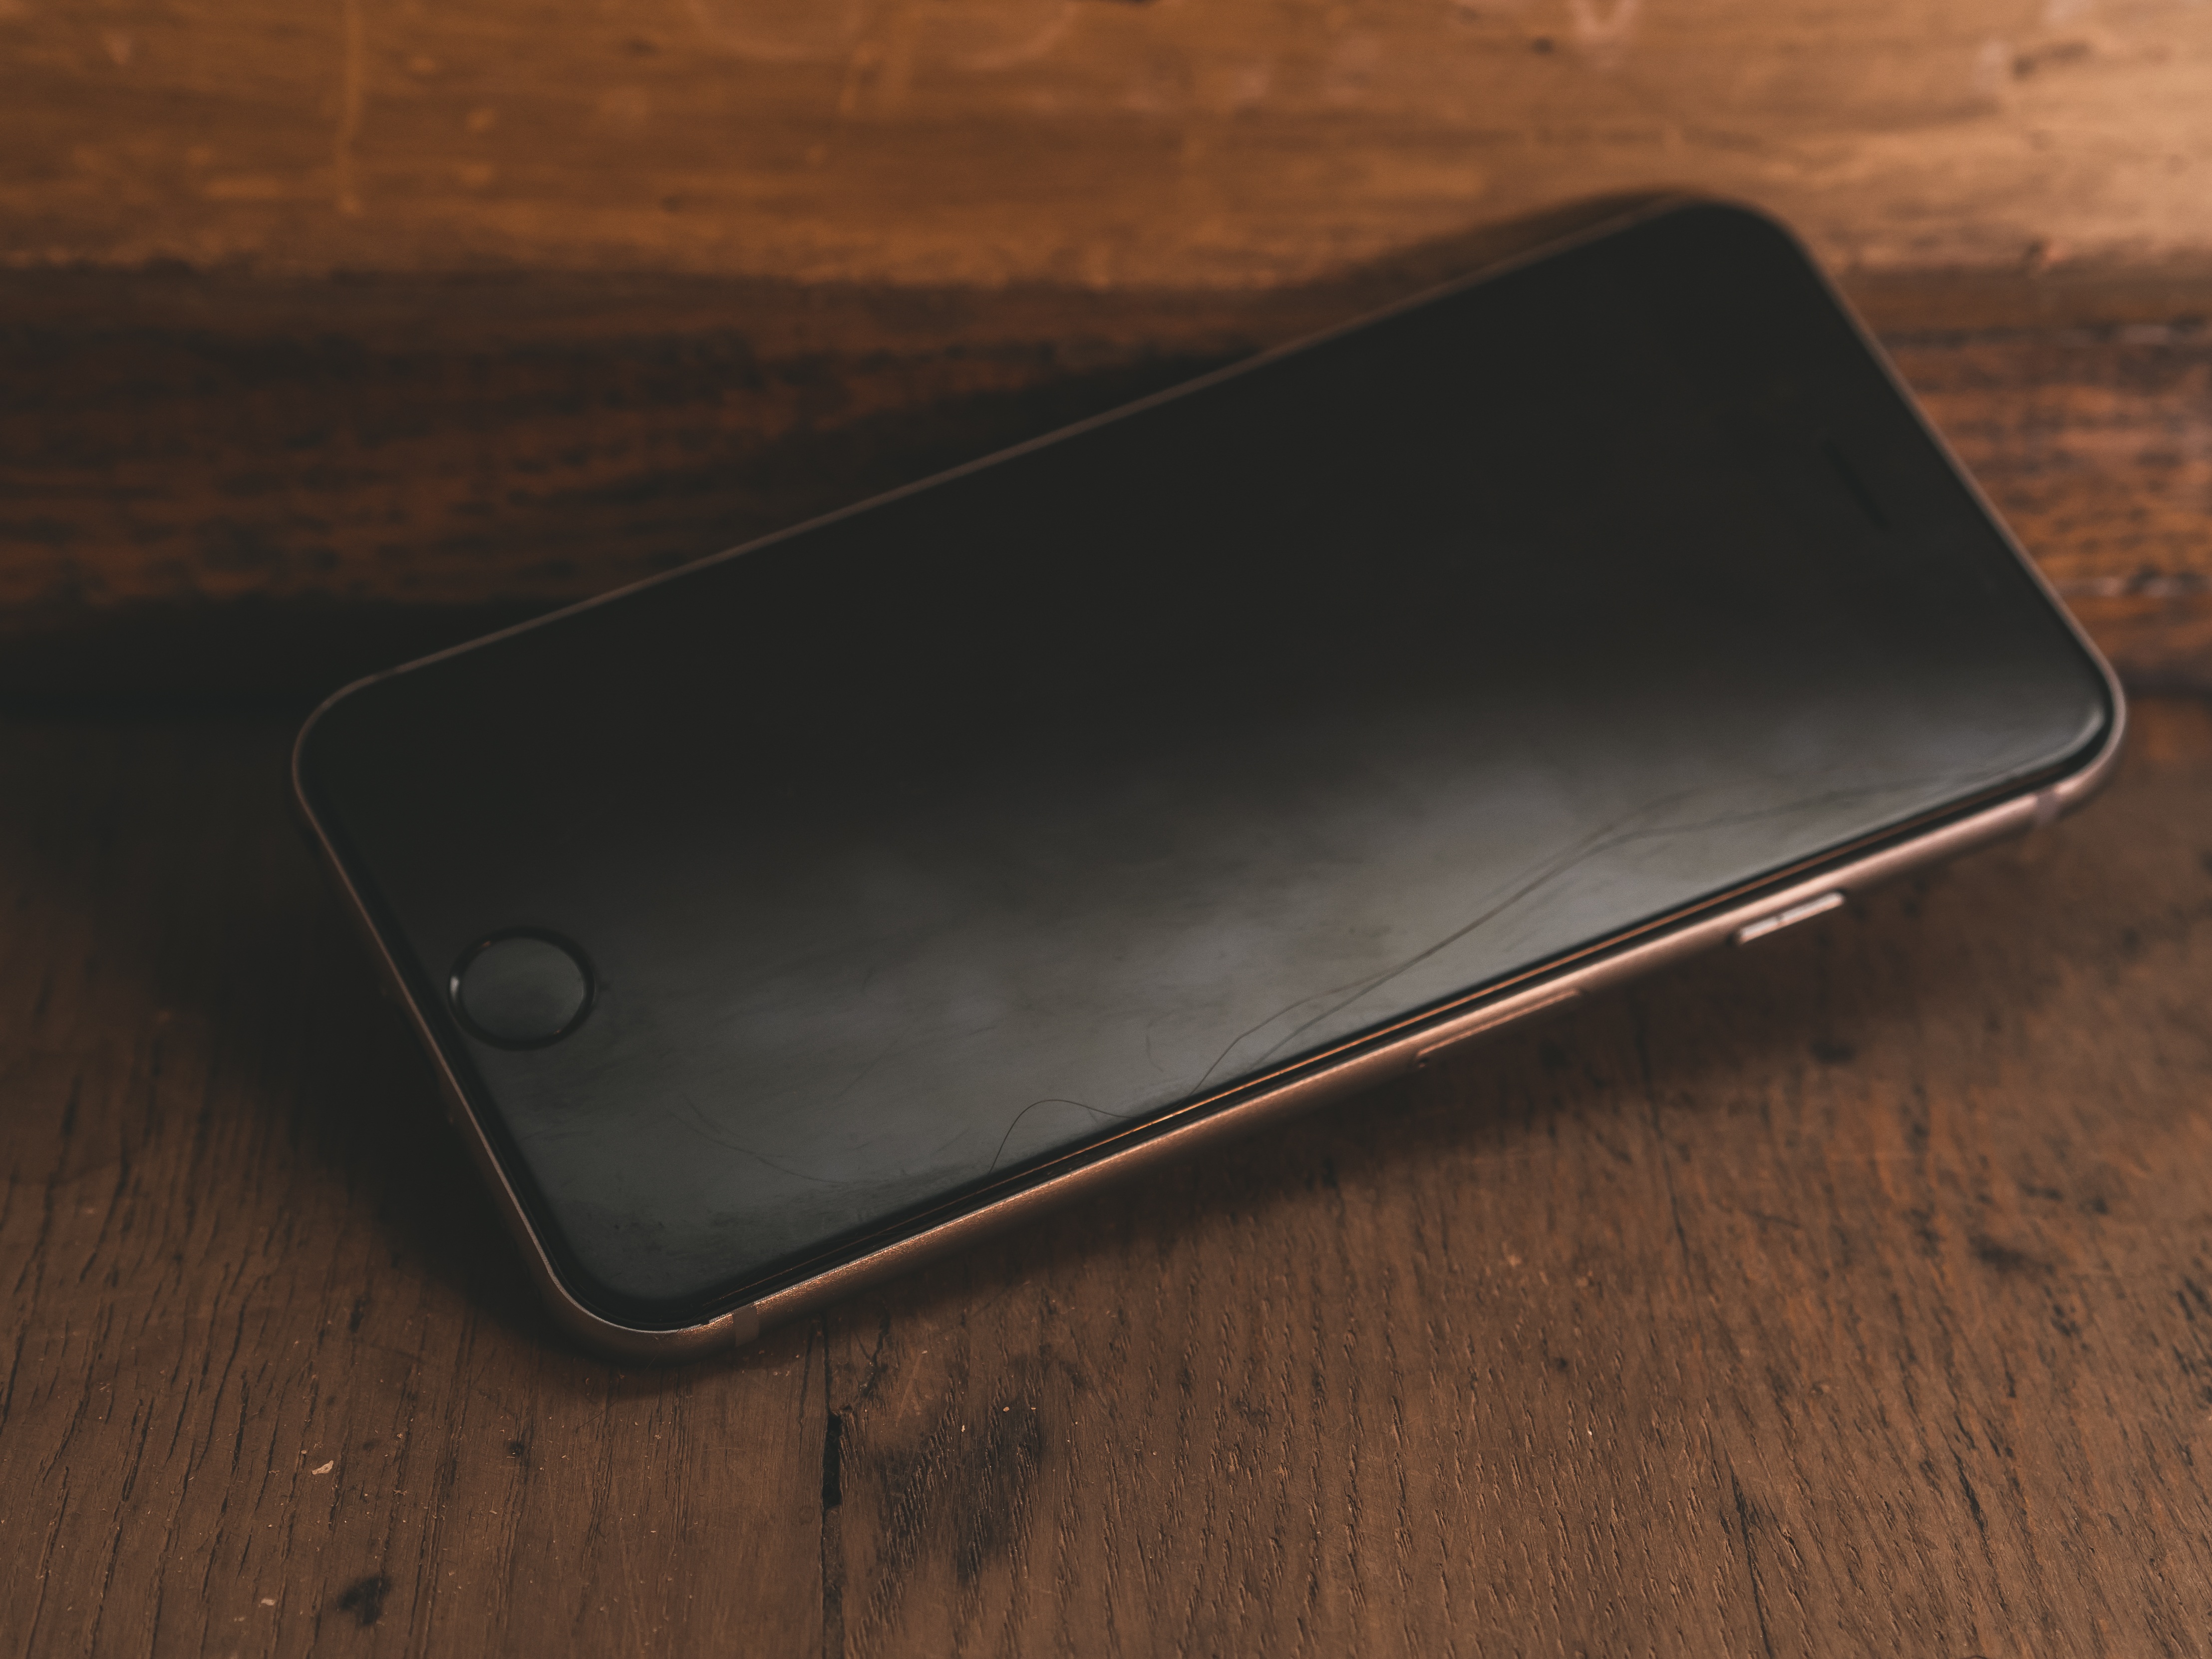
laptop, iphone, desk, smartphone, mobile, screen, table, wood, technology, white, leather, texture, old, isolated, phone, space, brown, telephone, communication, gadget, empty, business, black, mobile phone, modern, material, device, wallet, blank, background, display, rectangle, wooden, cellphone, digital, 6s, cellular, connection, plus, smart, mockup, portable communications device